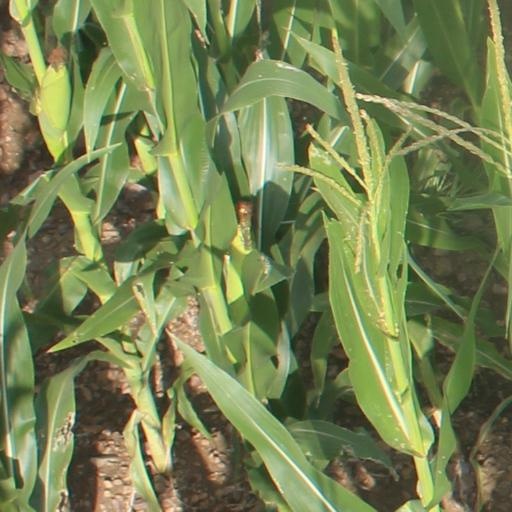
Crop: maize; corn